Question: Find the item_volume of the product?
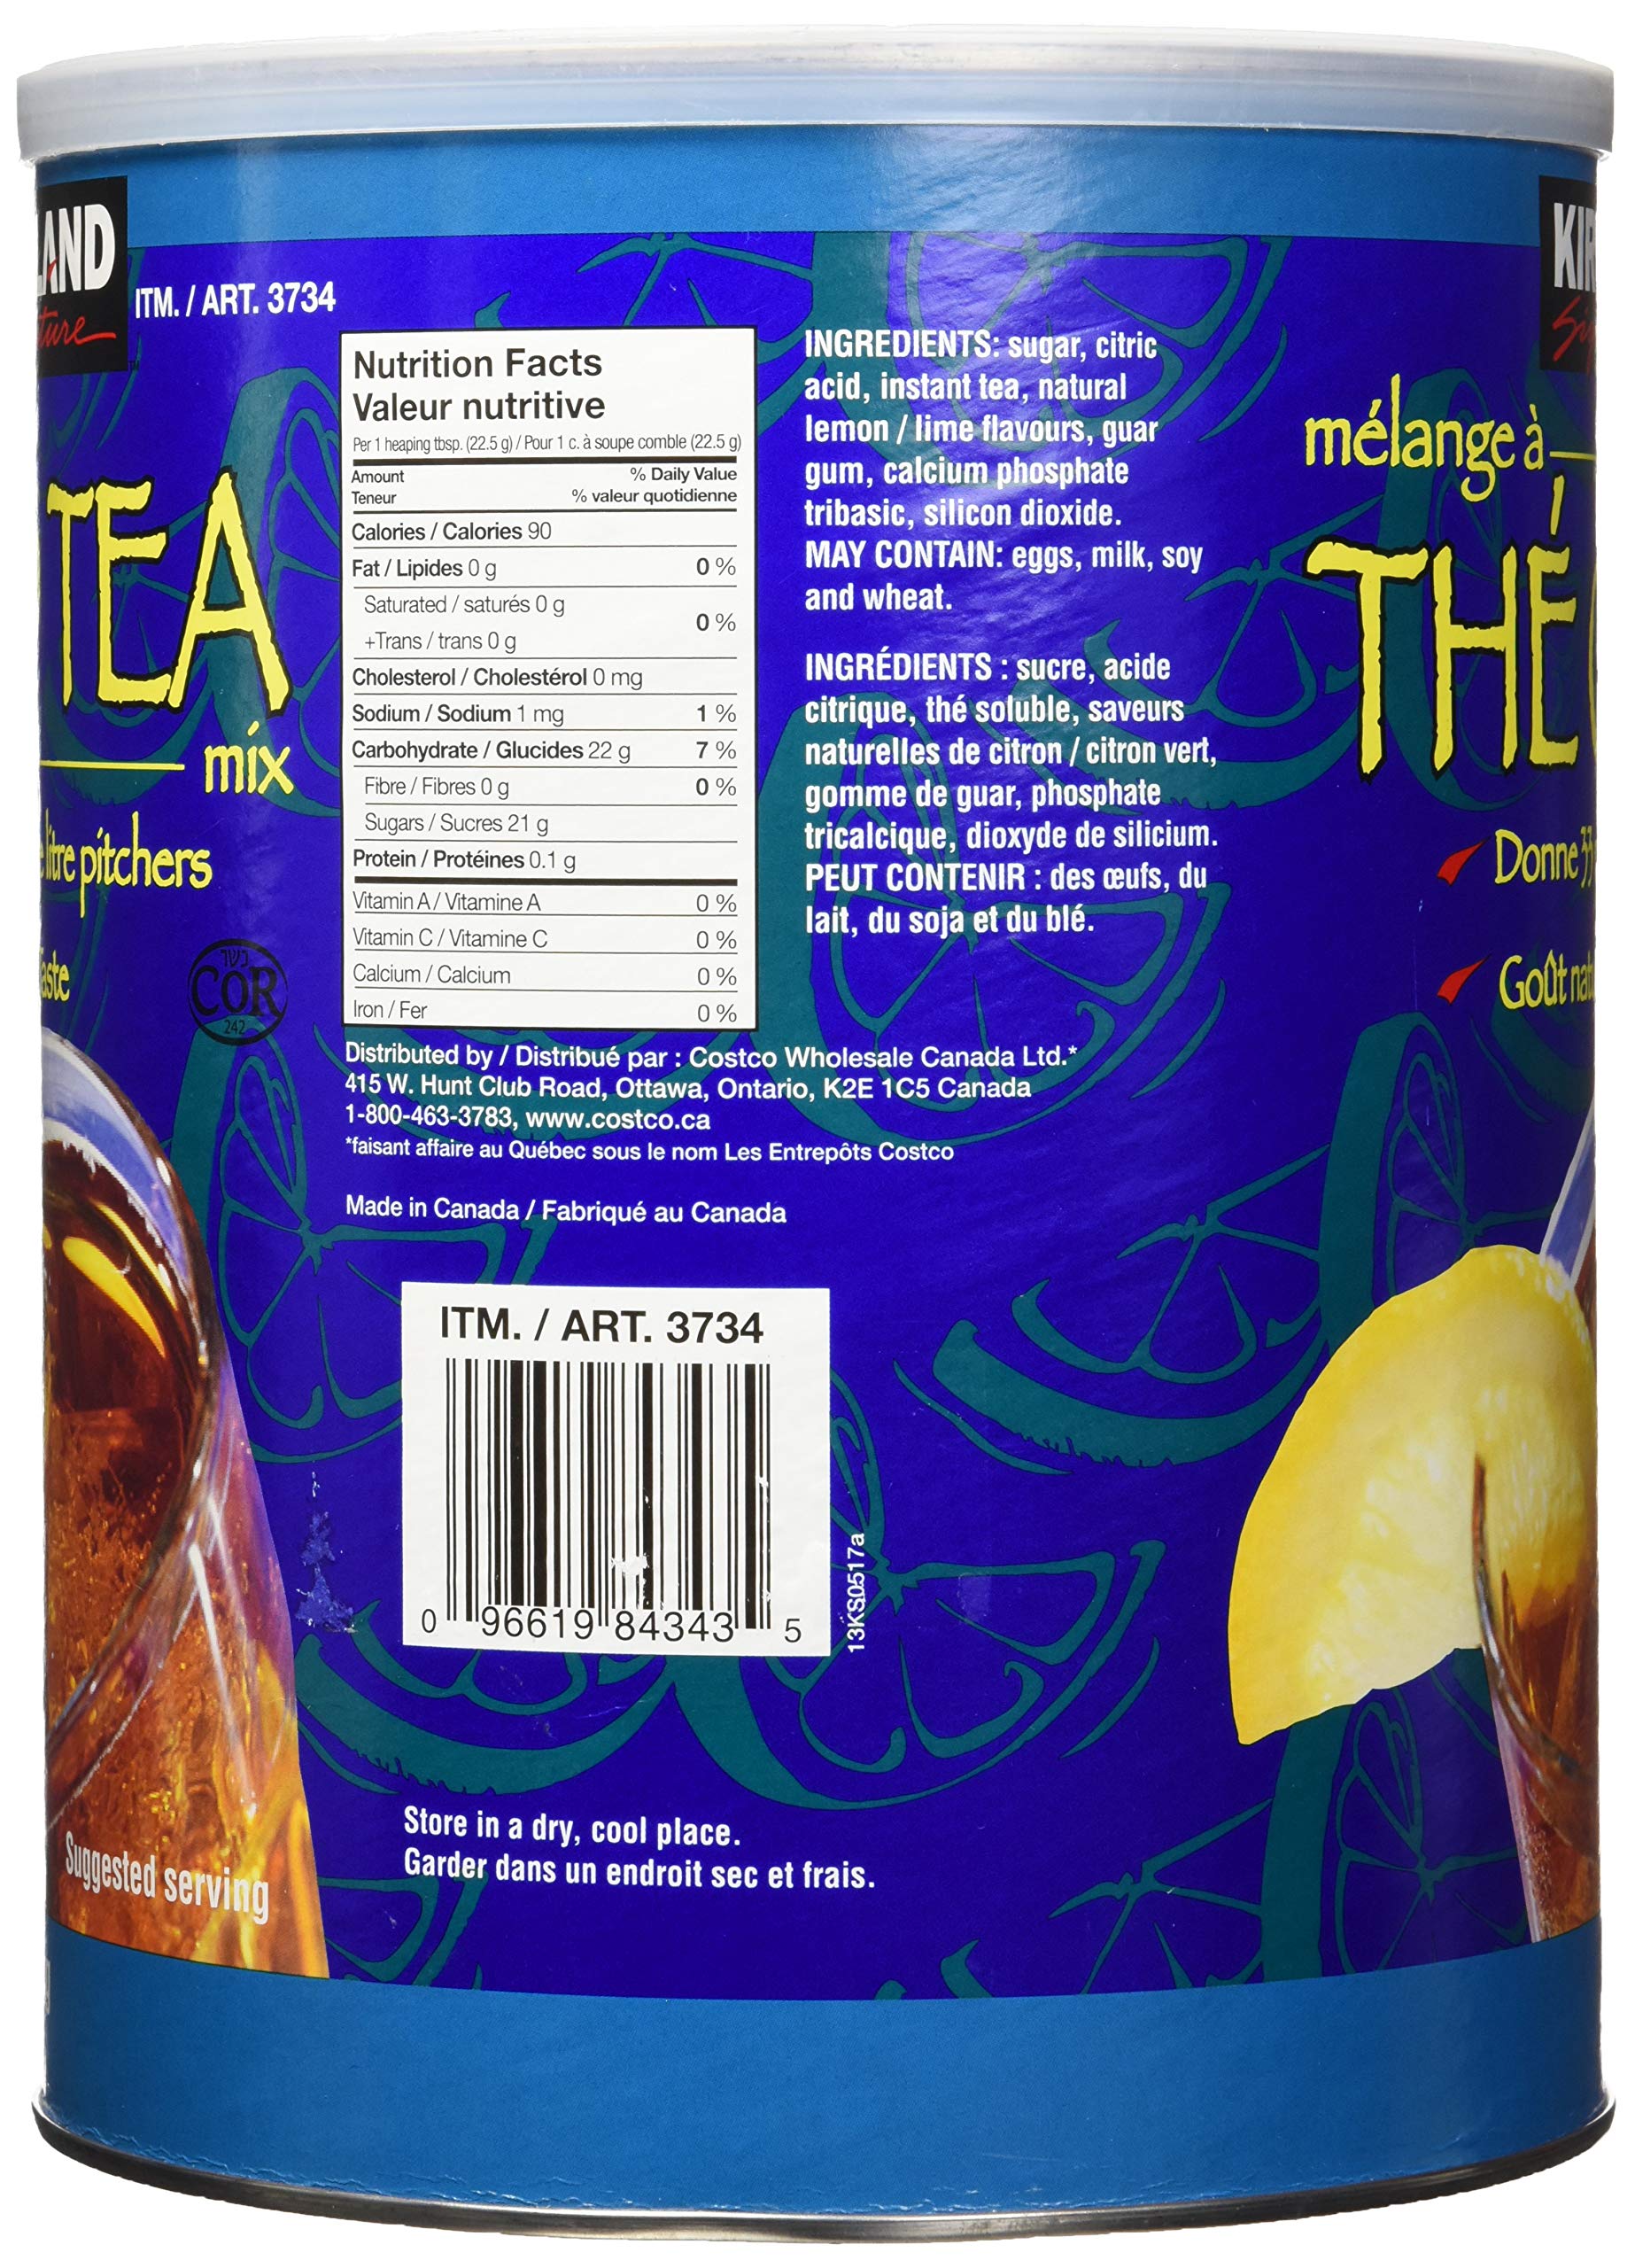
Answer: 3734.0 quart